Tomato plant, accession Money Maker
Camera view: tilt-top (135 deg); turntable rotation: 300 degrees
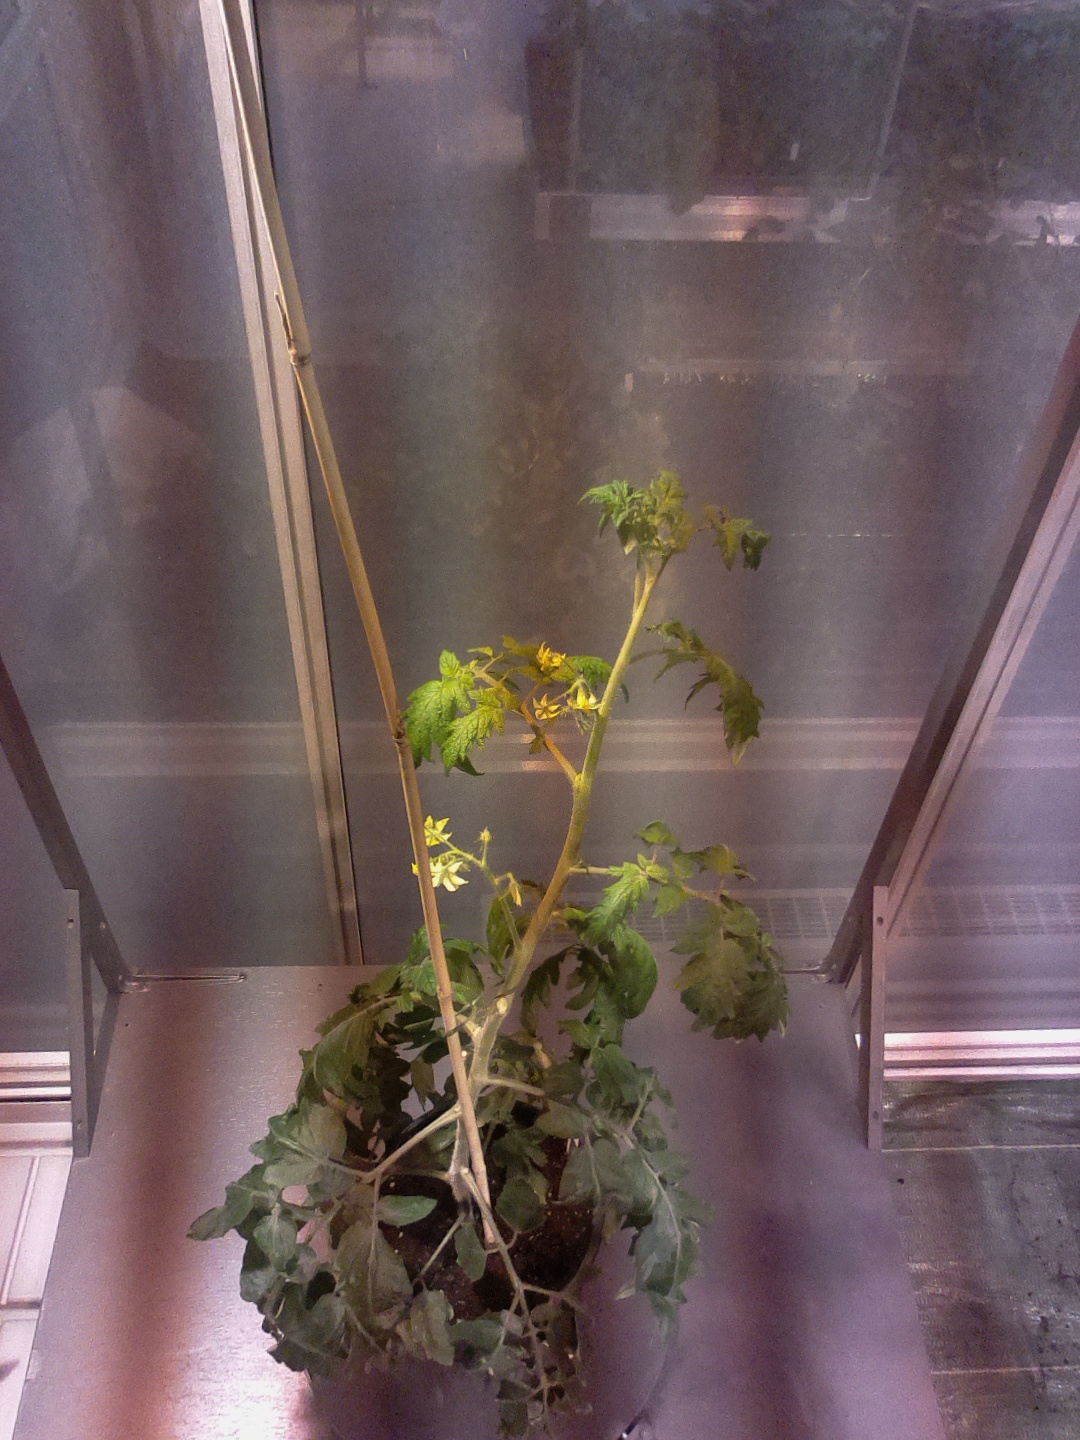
BBCH growth stage 67: Full flowering, 70%-80% of flowers open, more petals falling